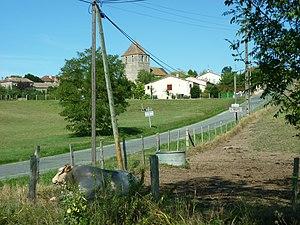
Vue de Saint-Méard-de-Gurçon (Dordogne).
Saint-Méard-de-Gurçon est une commune française située dans le département de la Dordogne, en région Nouvelle-Aquitaine.